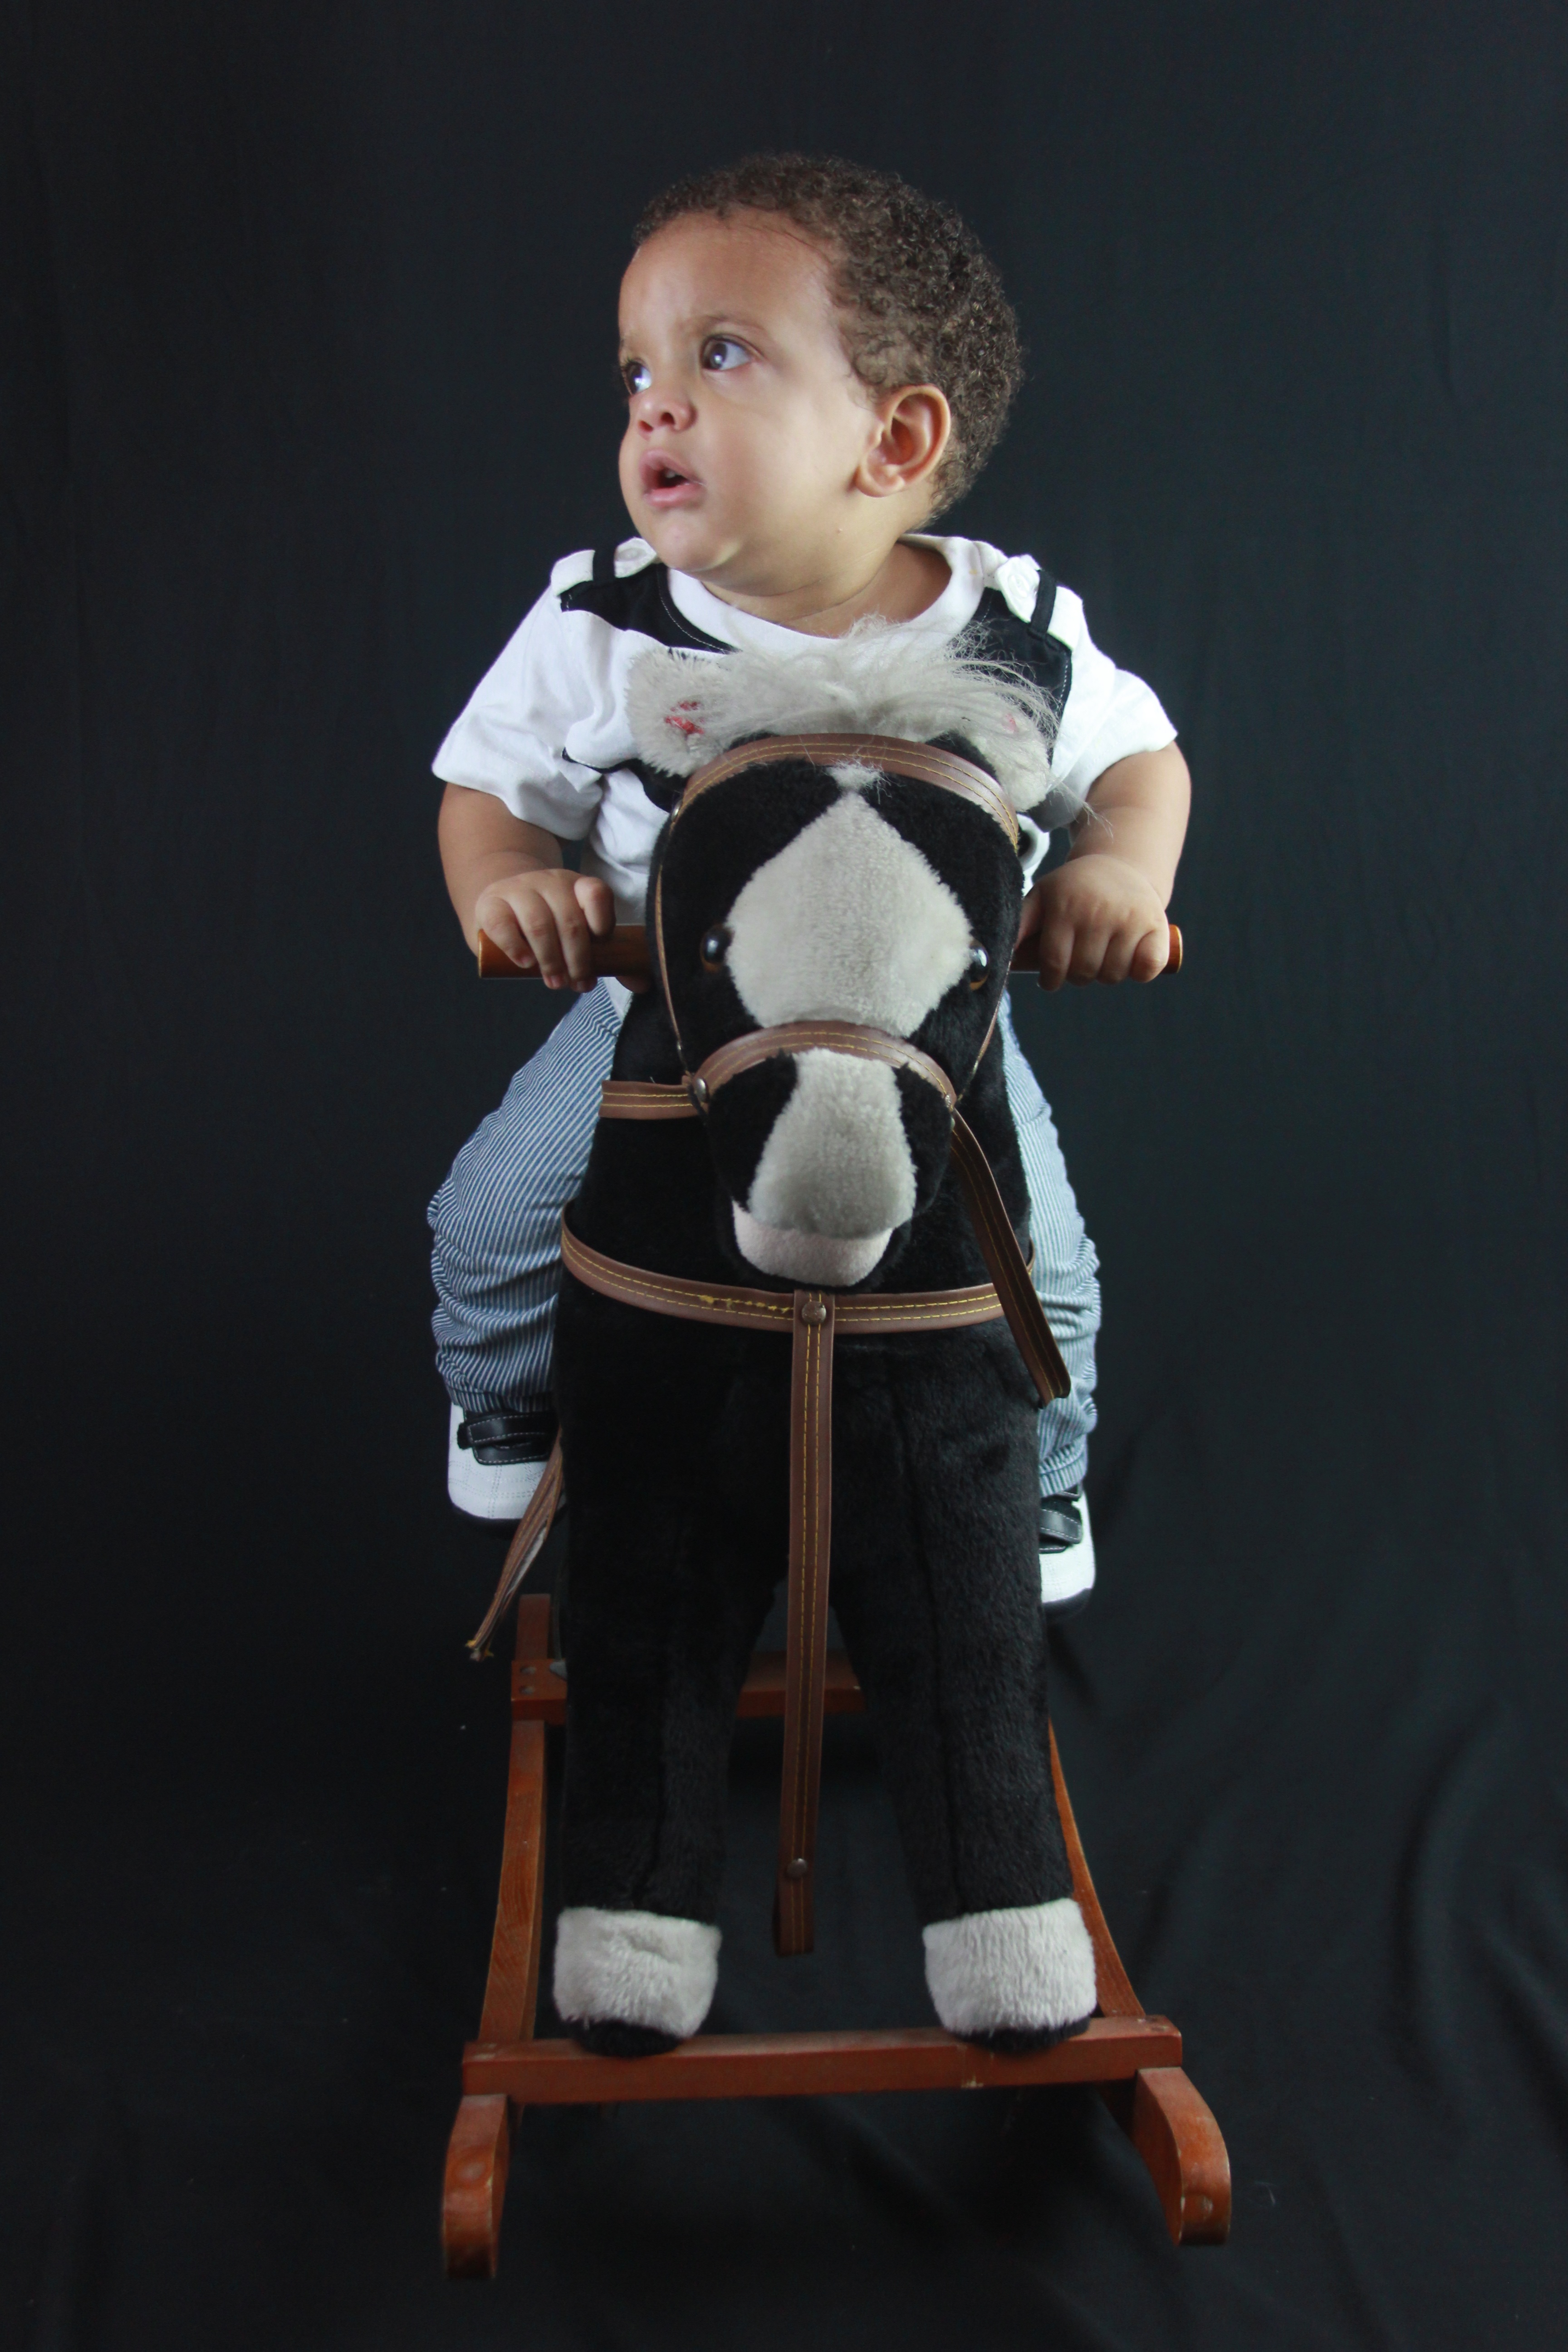
person, guy, model, studio, child, clothing, toy, baby, son, happy, figurine, beauty, costume, toy horse